Peyton Hillis

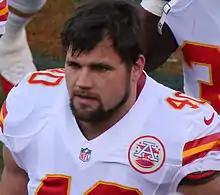
Hillis with the Kansas City Chiefs in 2012

Peyton Derek Hillis (born January 21, 1986) is an American former professional football player who was a running back in the National Football League (NFL). He played college football for the Arkansas Razorbacks.